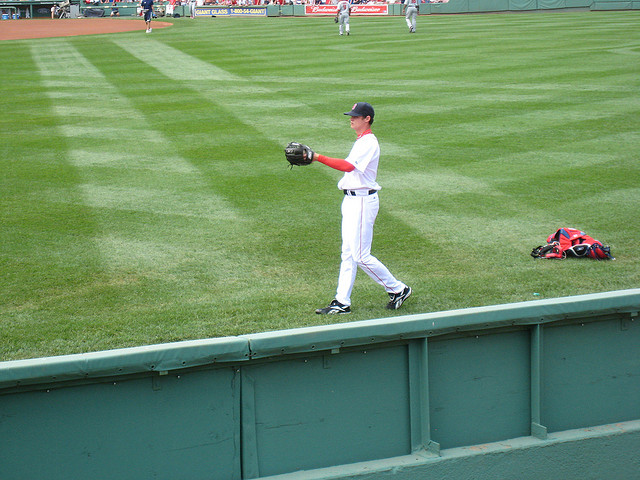
user: Given an image and a question. Answer the question in a short answer. Question: Which team won the most recent championship in the pictured sport? Short Answer:
assistant: houston astros